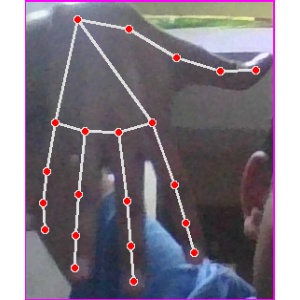
अक्षर: ढ